Mumbai CSMT–Madgaon Jan Shatabdi Express

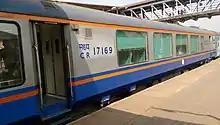
A Vistadome coach of the train.

The 12052/12051 Mumbai CSMT - Madgaon Junction Jan Shatabdi Express is a Superfast Express train belonging to Indian Railways - Konkan Railway division that runs between Chhatrapati Shivaji Maharaj Terminus and Madgaon in India.